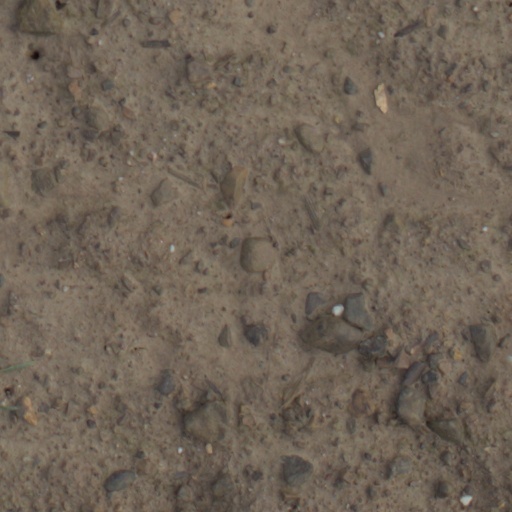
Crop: wheat